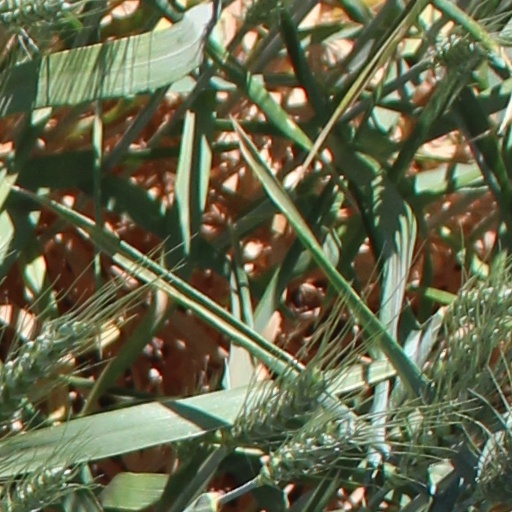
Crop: wheat